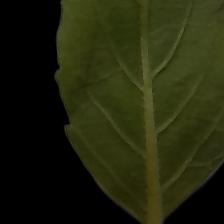
Plant: Tulsi